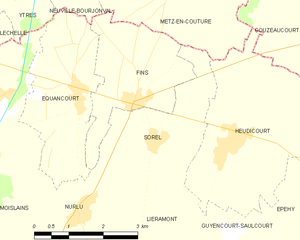
Carte des communes françaises Sorel